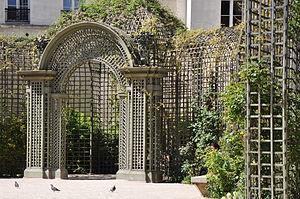
Le jardin Anne-Frank est un espace vert du quartier Sainte-Avoye du 3ᵉ arrondissement de Paris, au 14, impasse Berthaud.